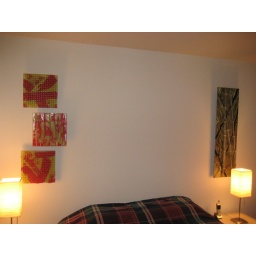
My first art purchase: glass panels in my bedroom on either side of the bed